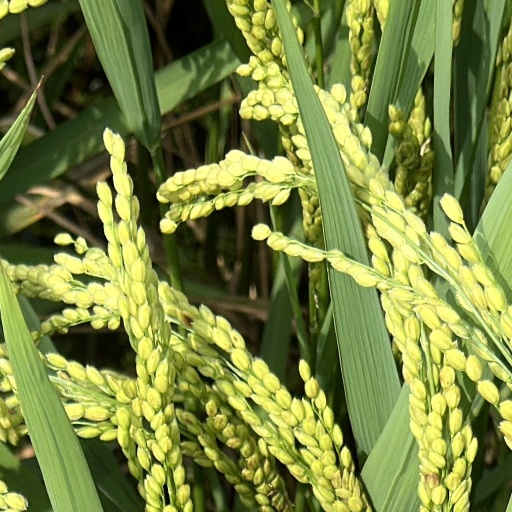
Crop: rice